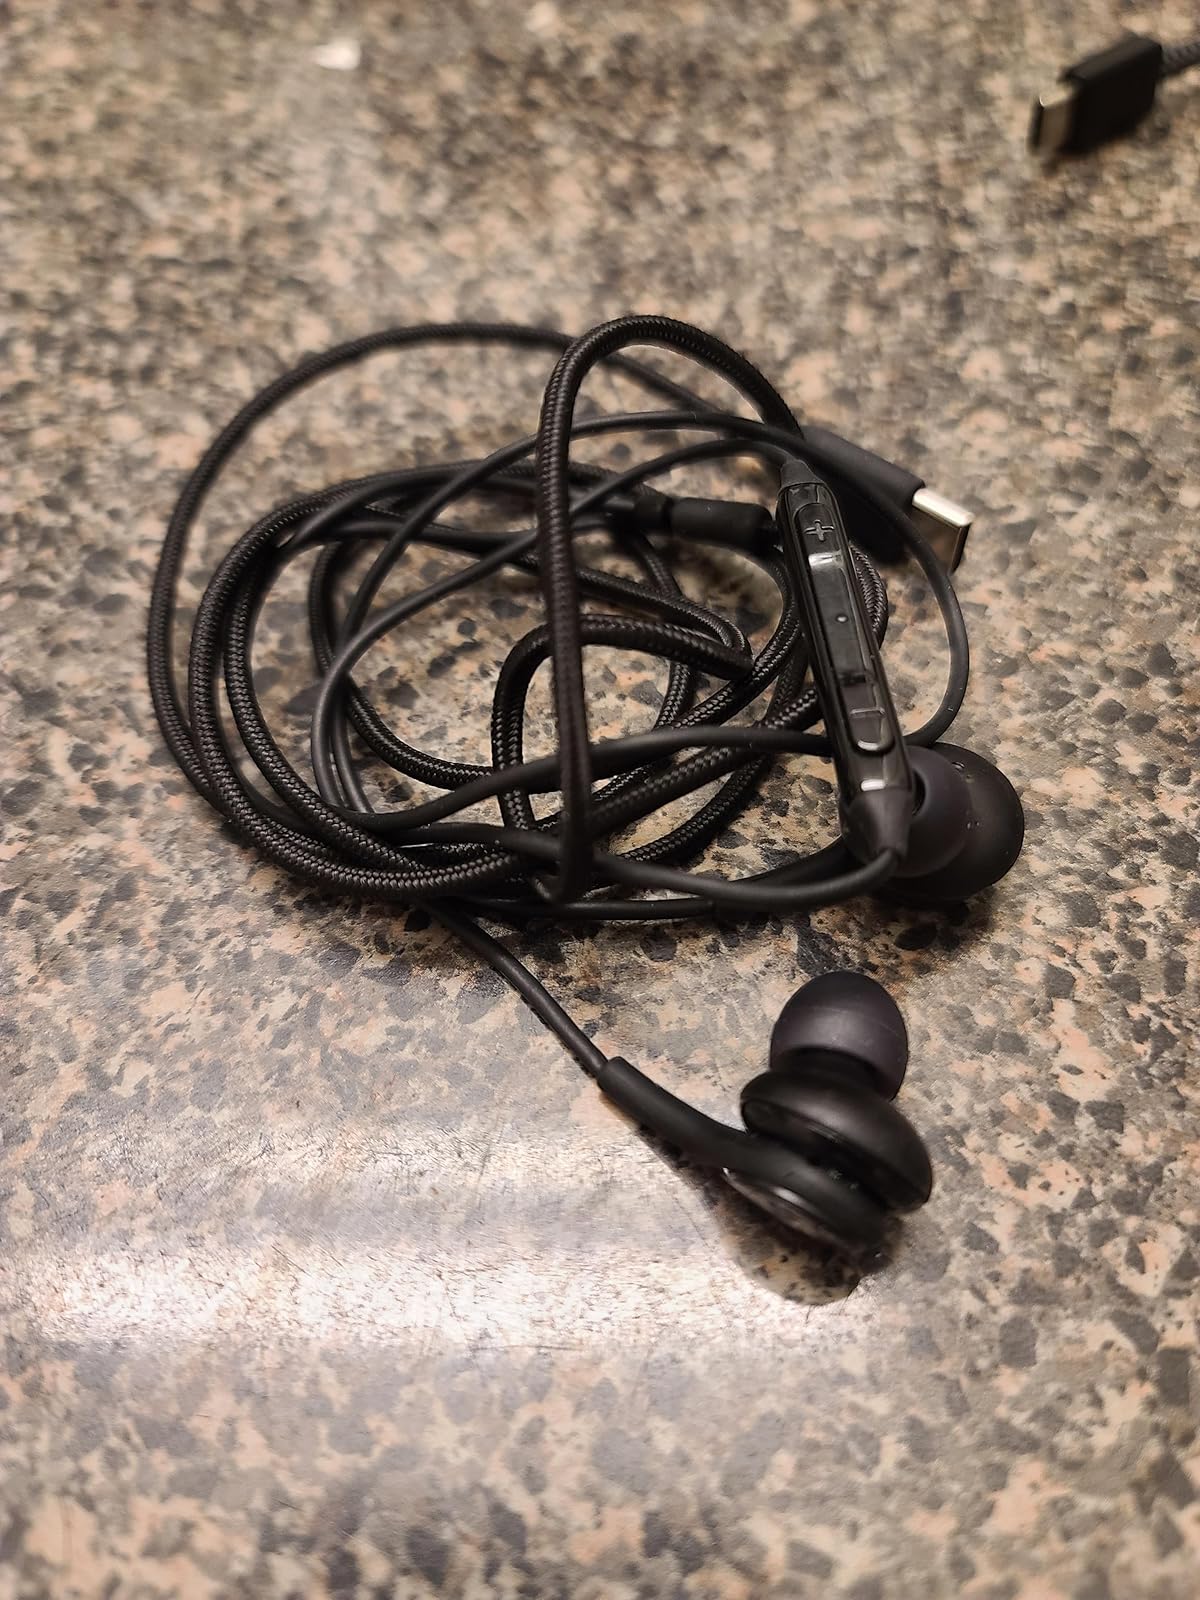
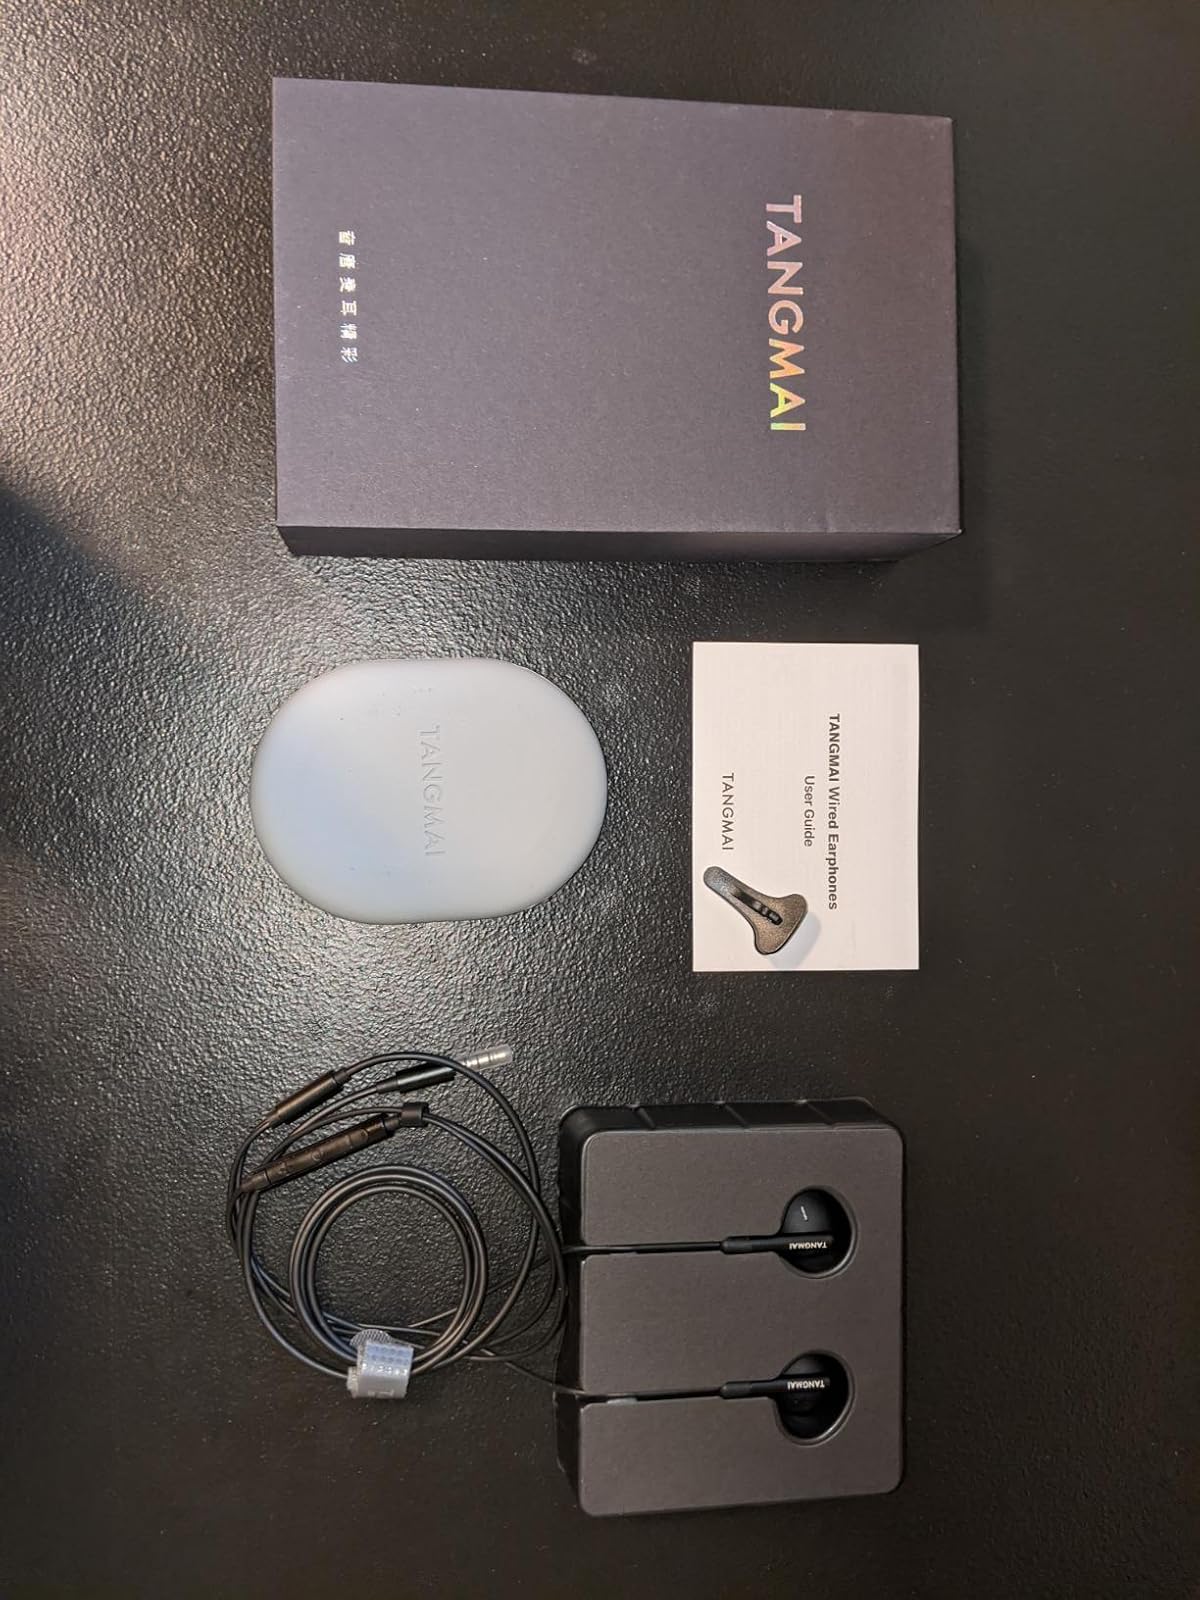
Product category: earbuds
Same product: no